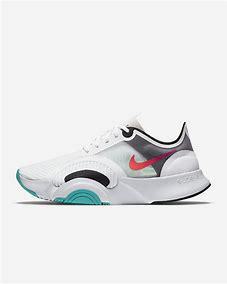
Brand: Nike
Model: Superrep Go